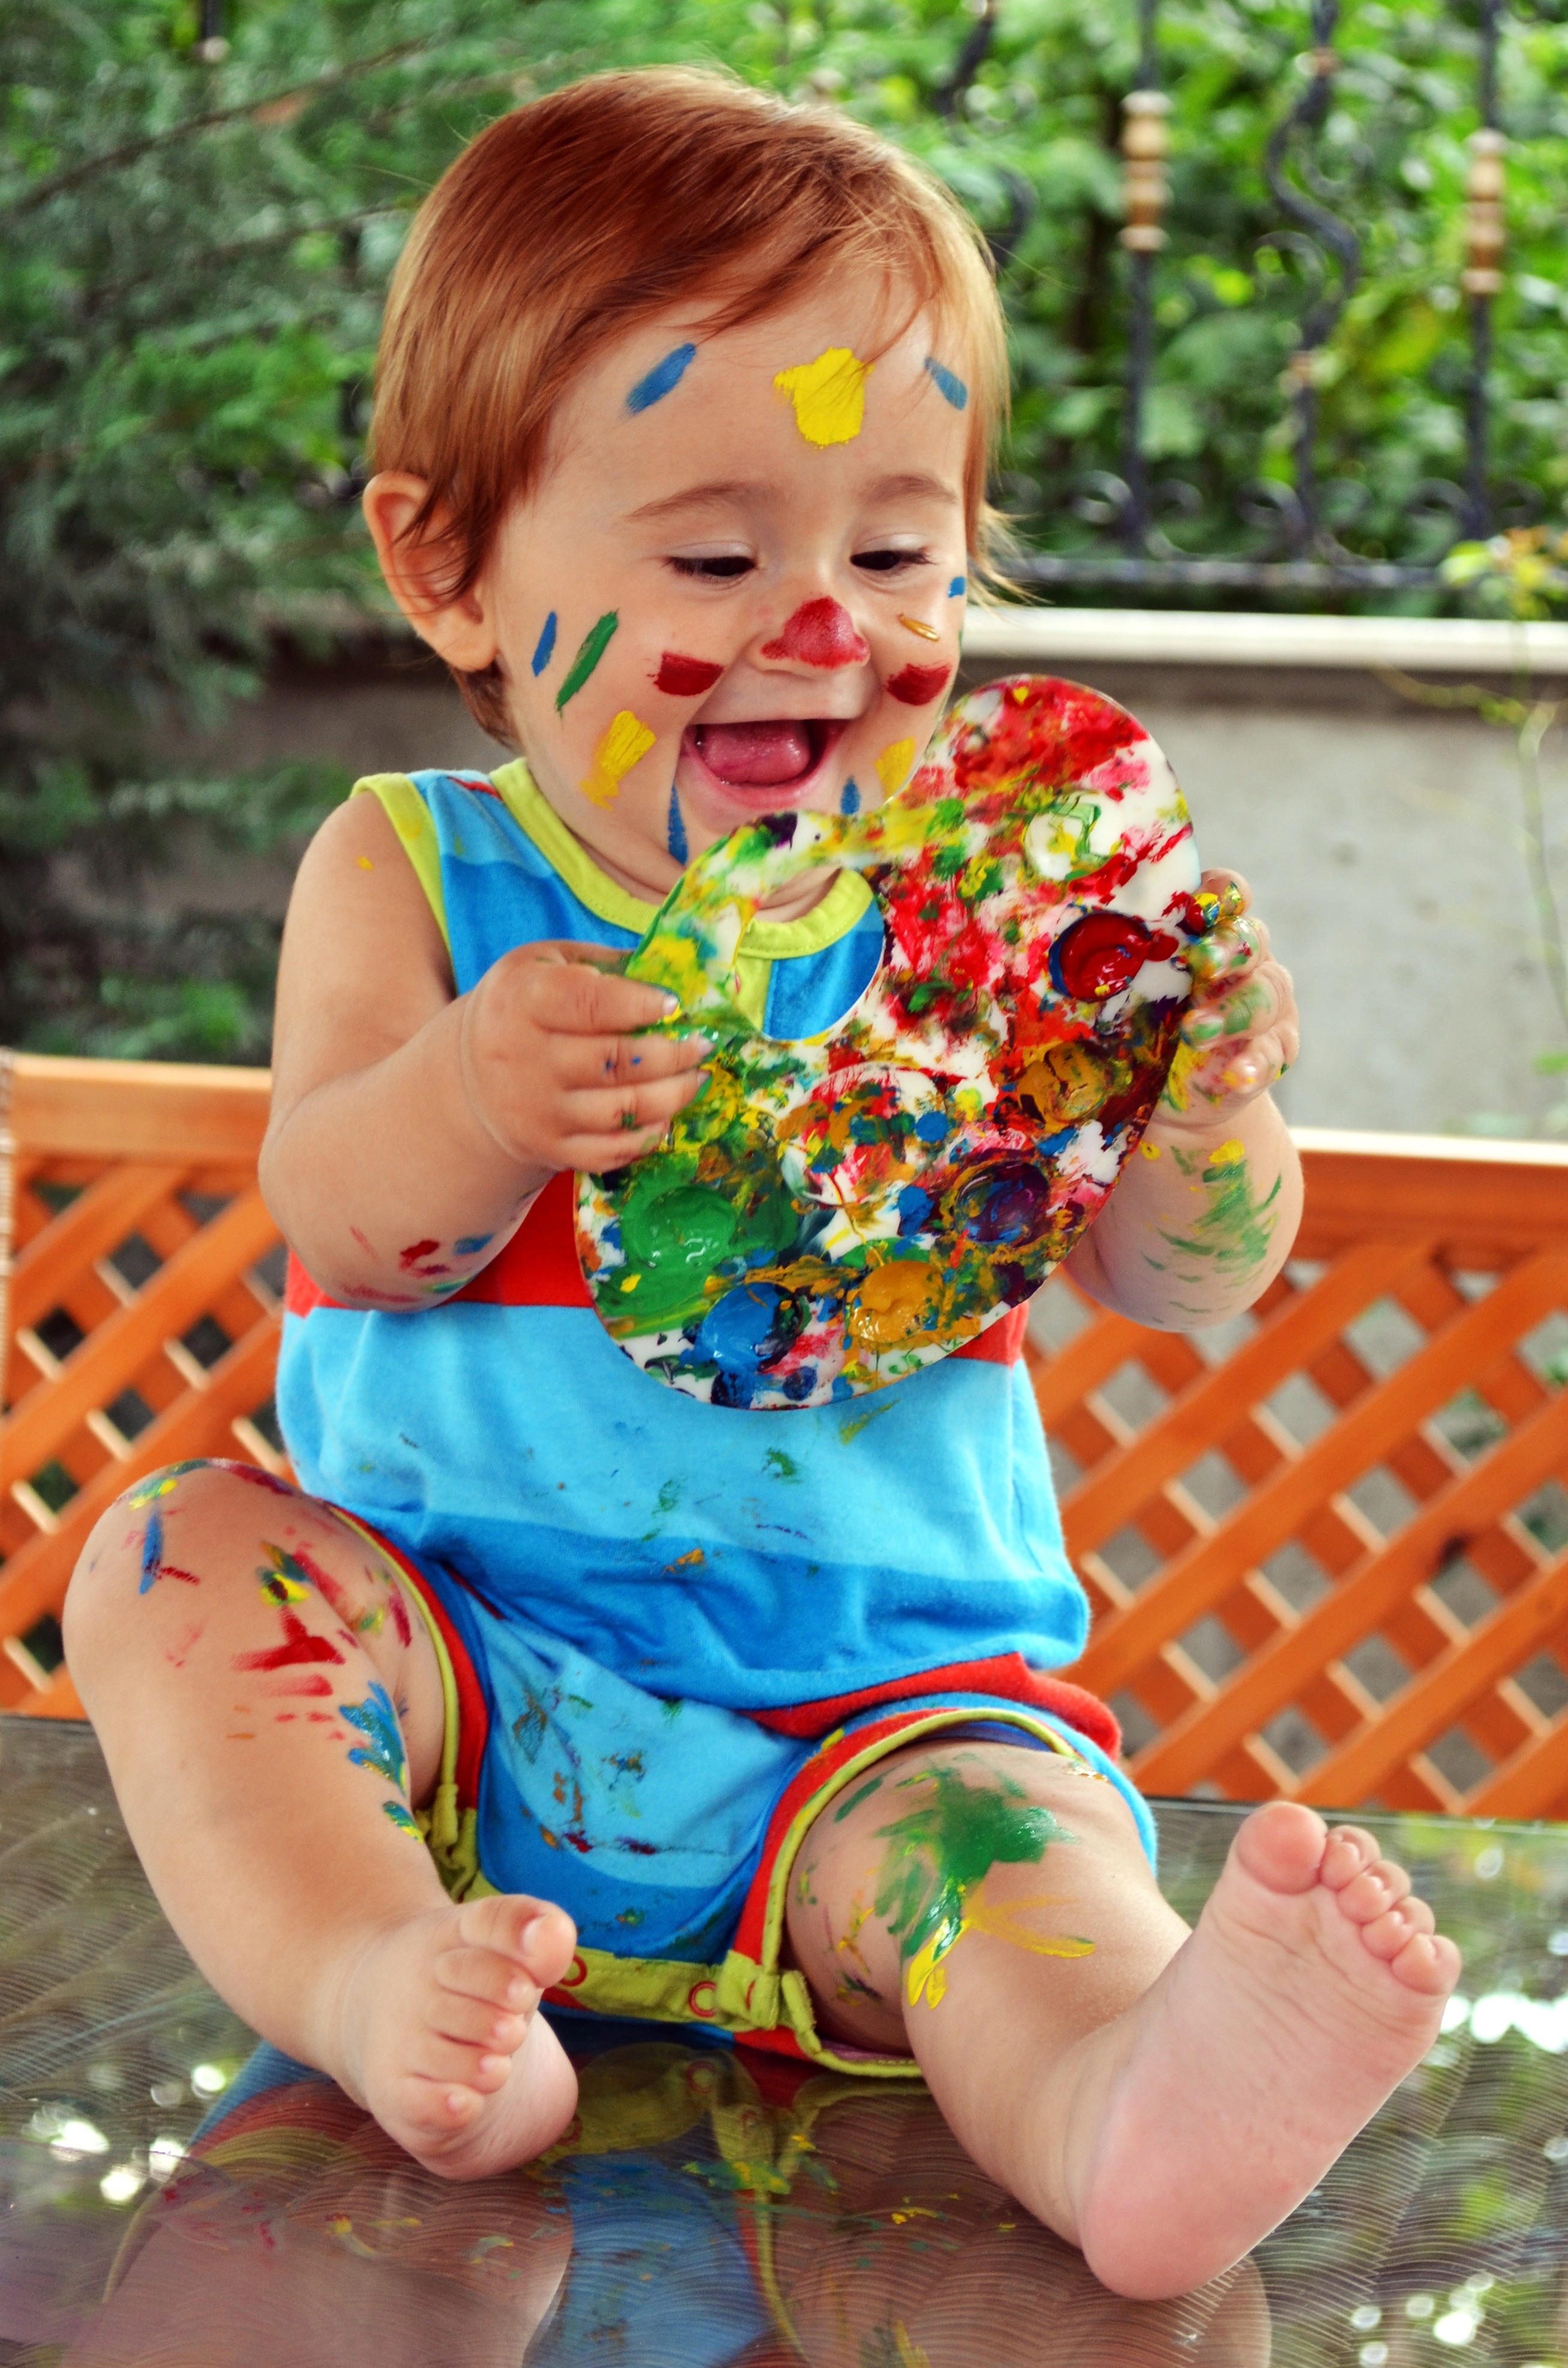
person, people, girl, play, portrait, spring, color, child, human, paint, laugh, face, fun, happiness, infant, toddler, eye, skin, organ, human positions